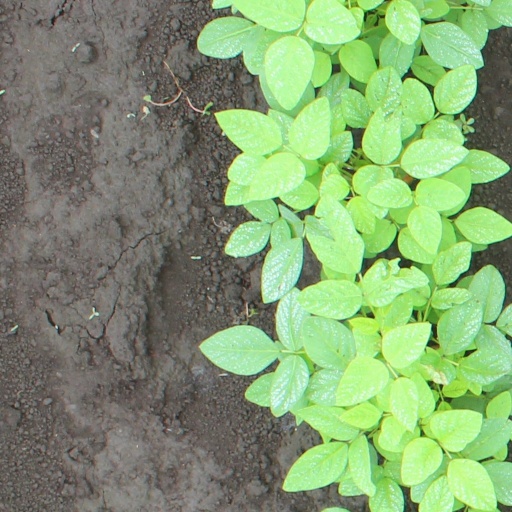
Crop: soybean